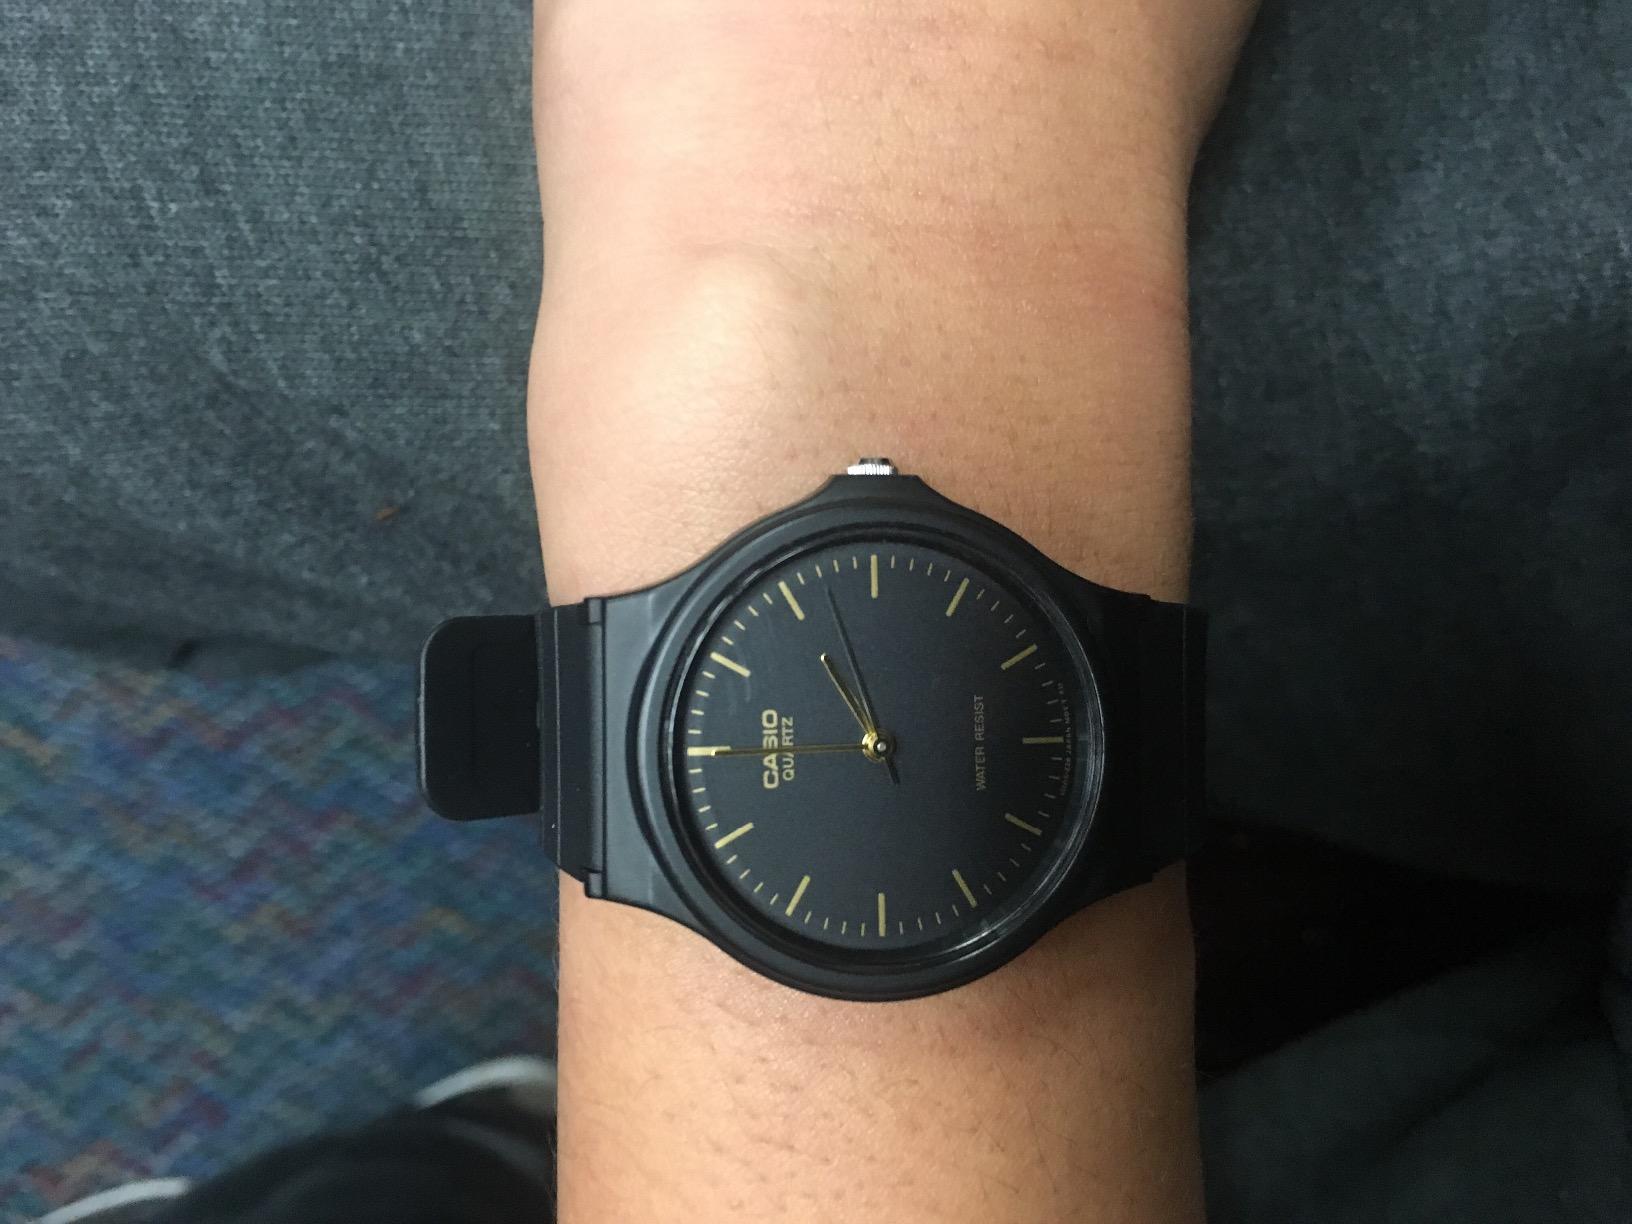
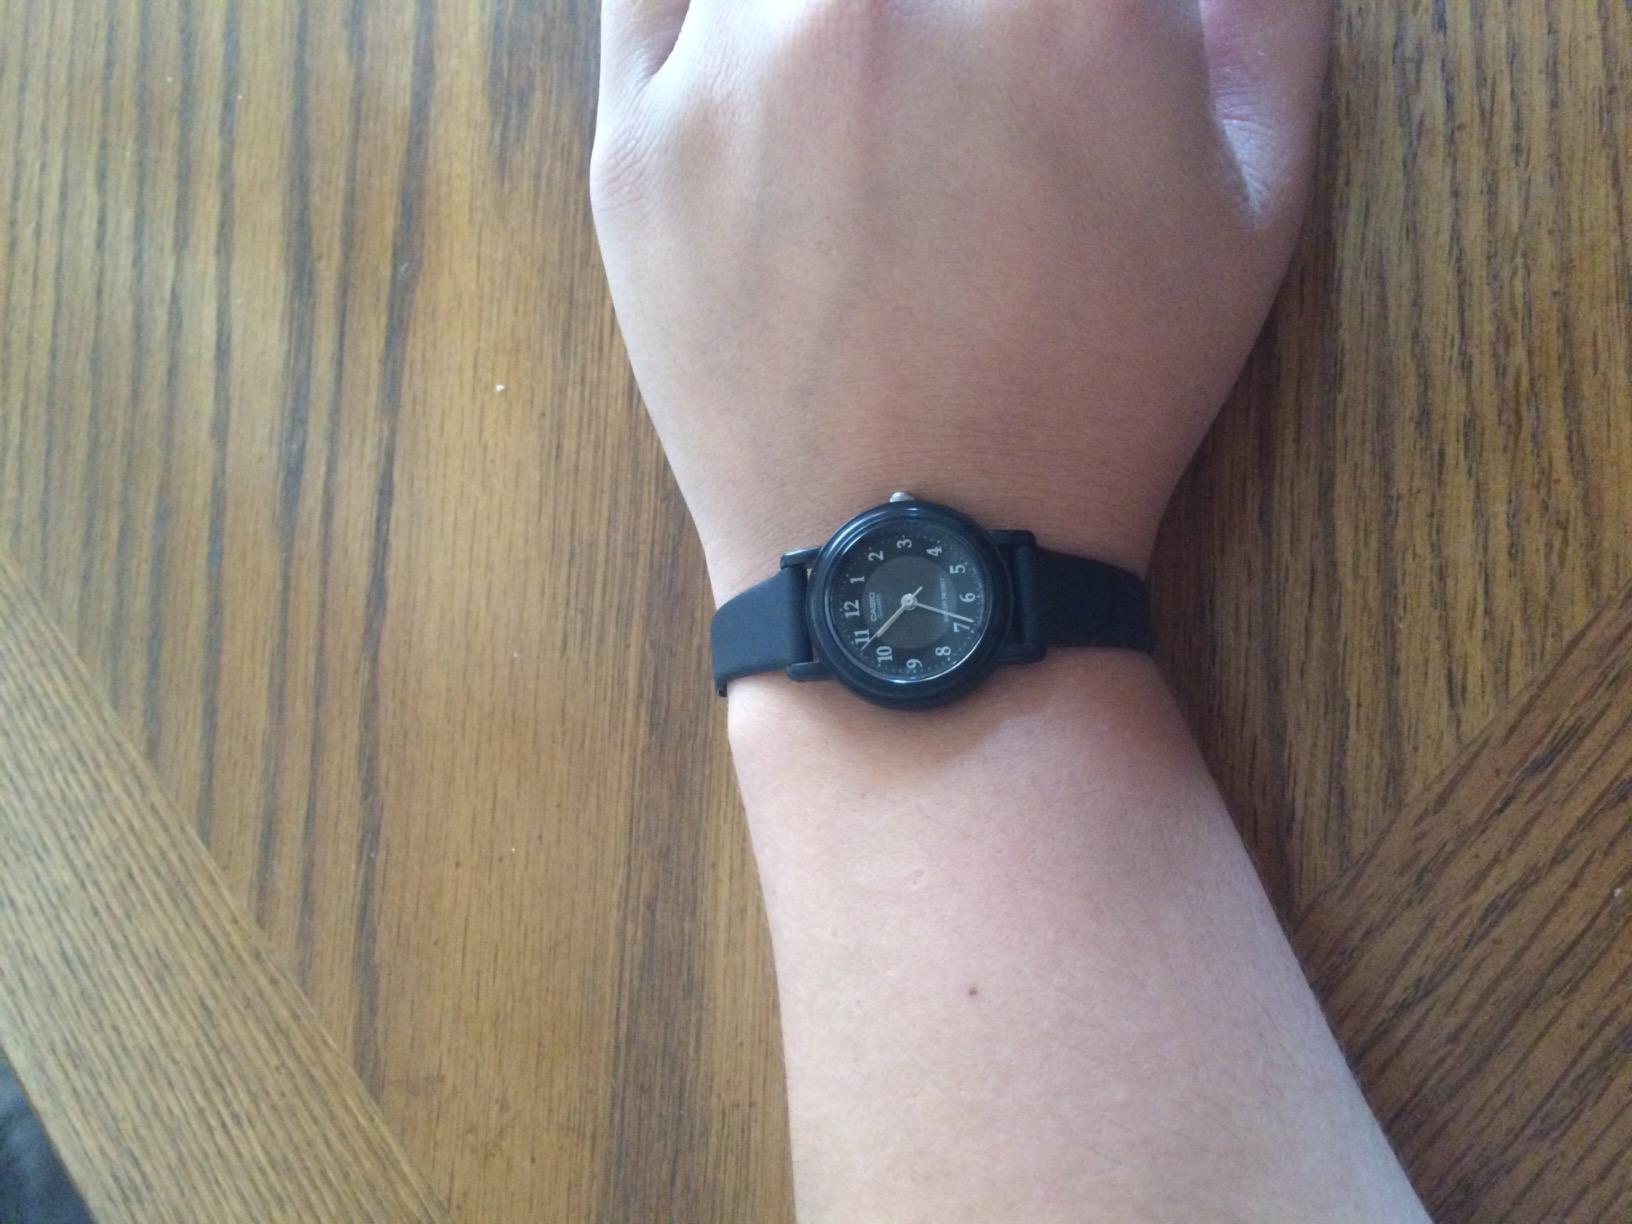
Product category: accessories_watch
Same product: no